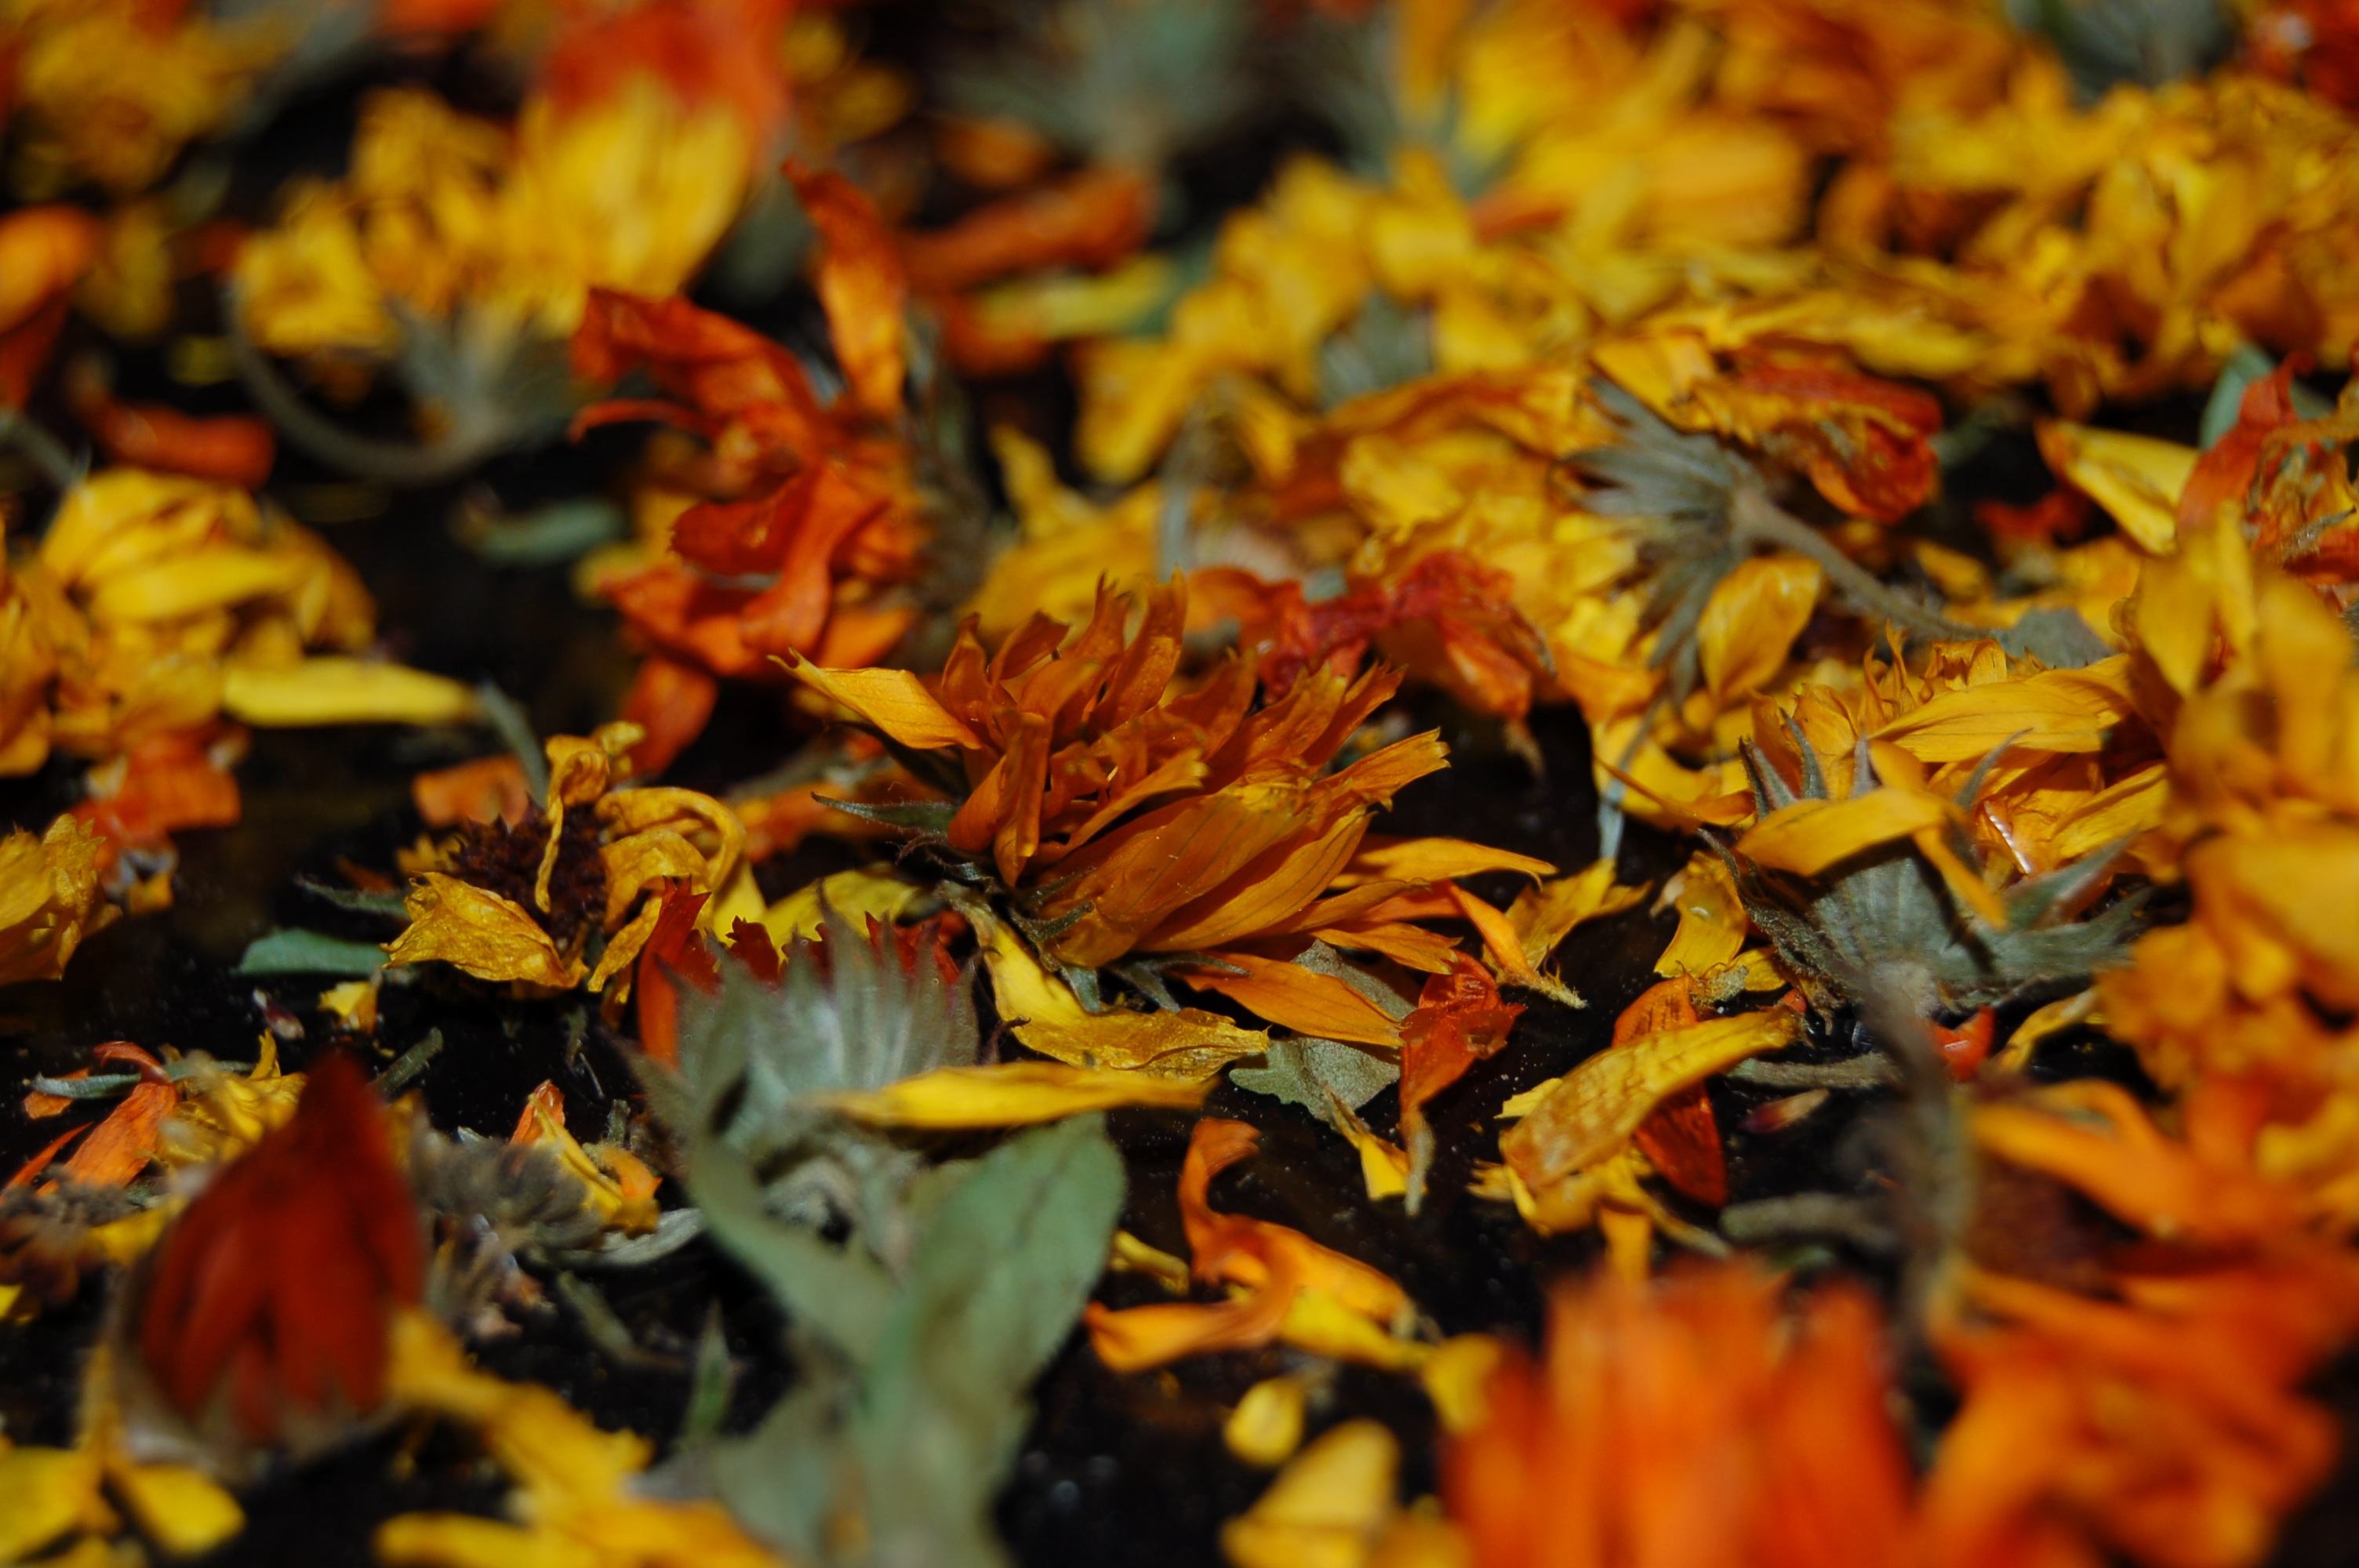
tree, plant, leaf, flower, petal, red, herb, macro, autumn, yellow, closeup, flora, season, flowers, bright, macro photography, dried flowers, herbarium